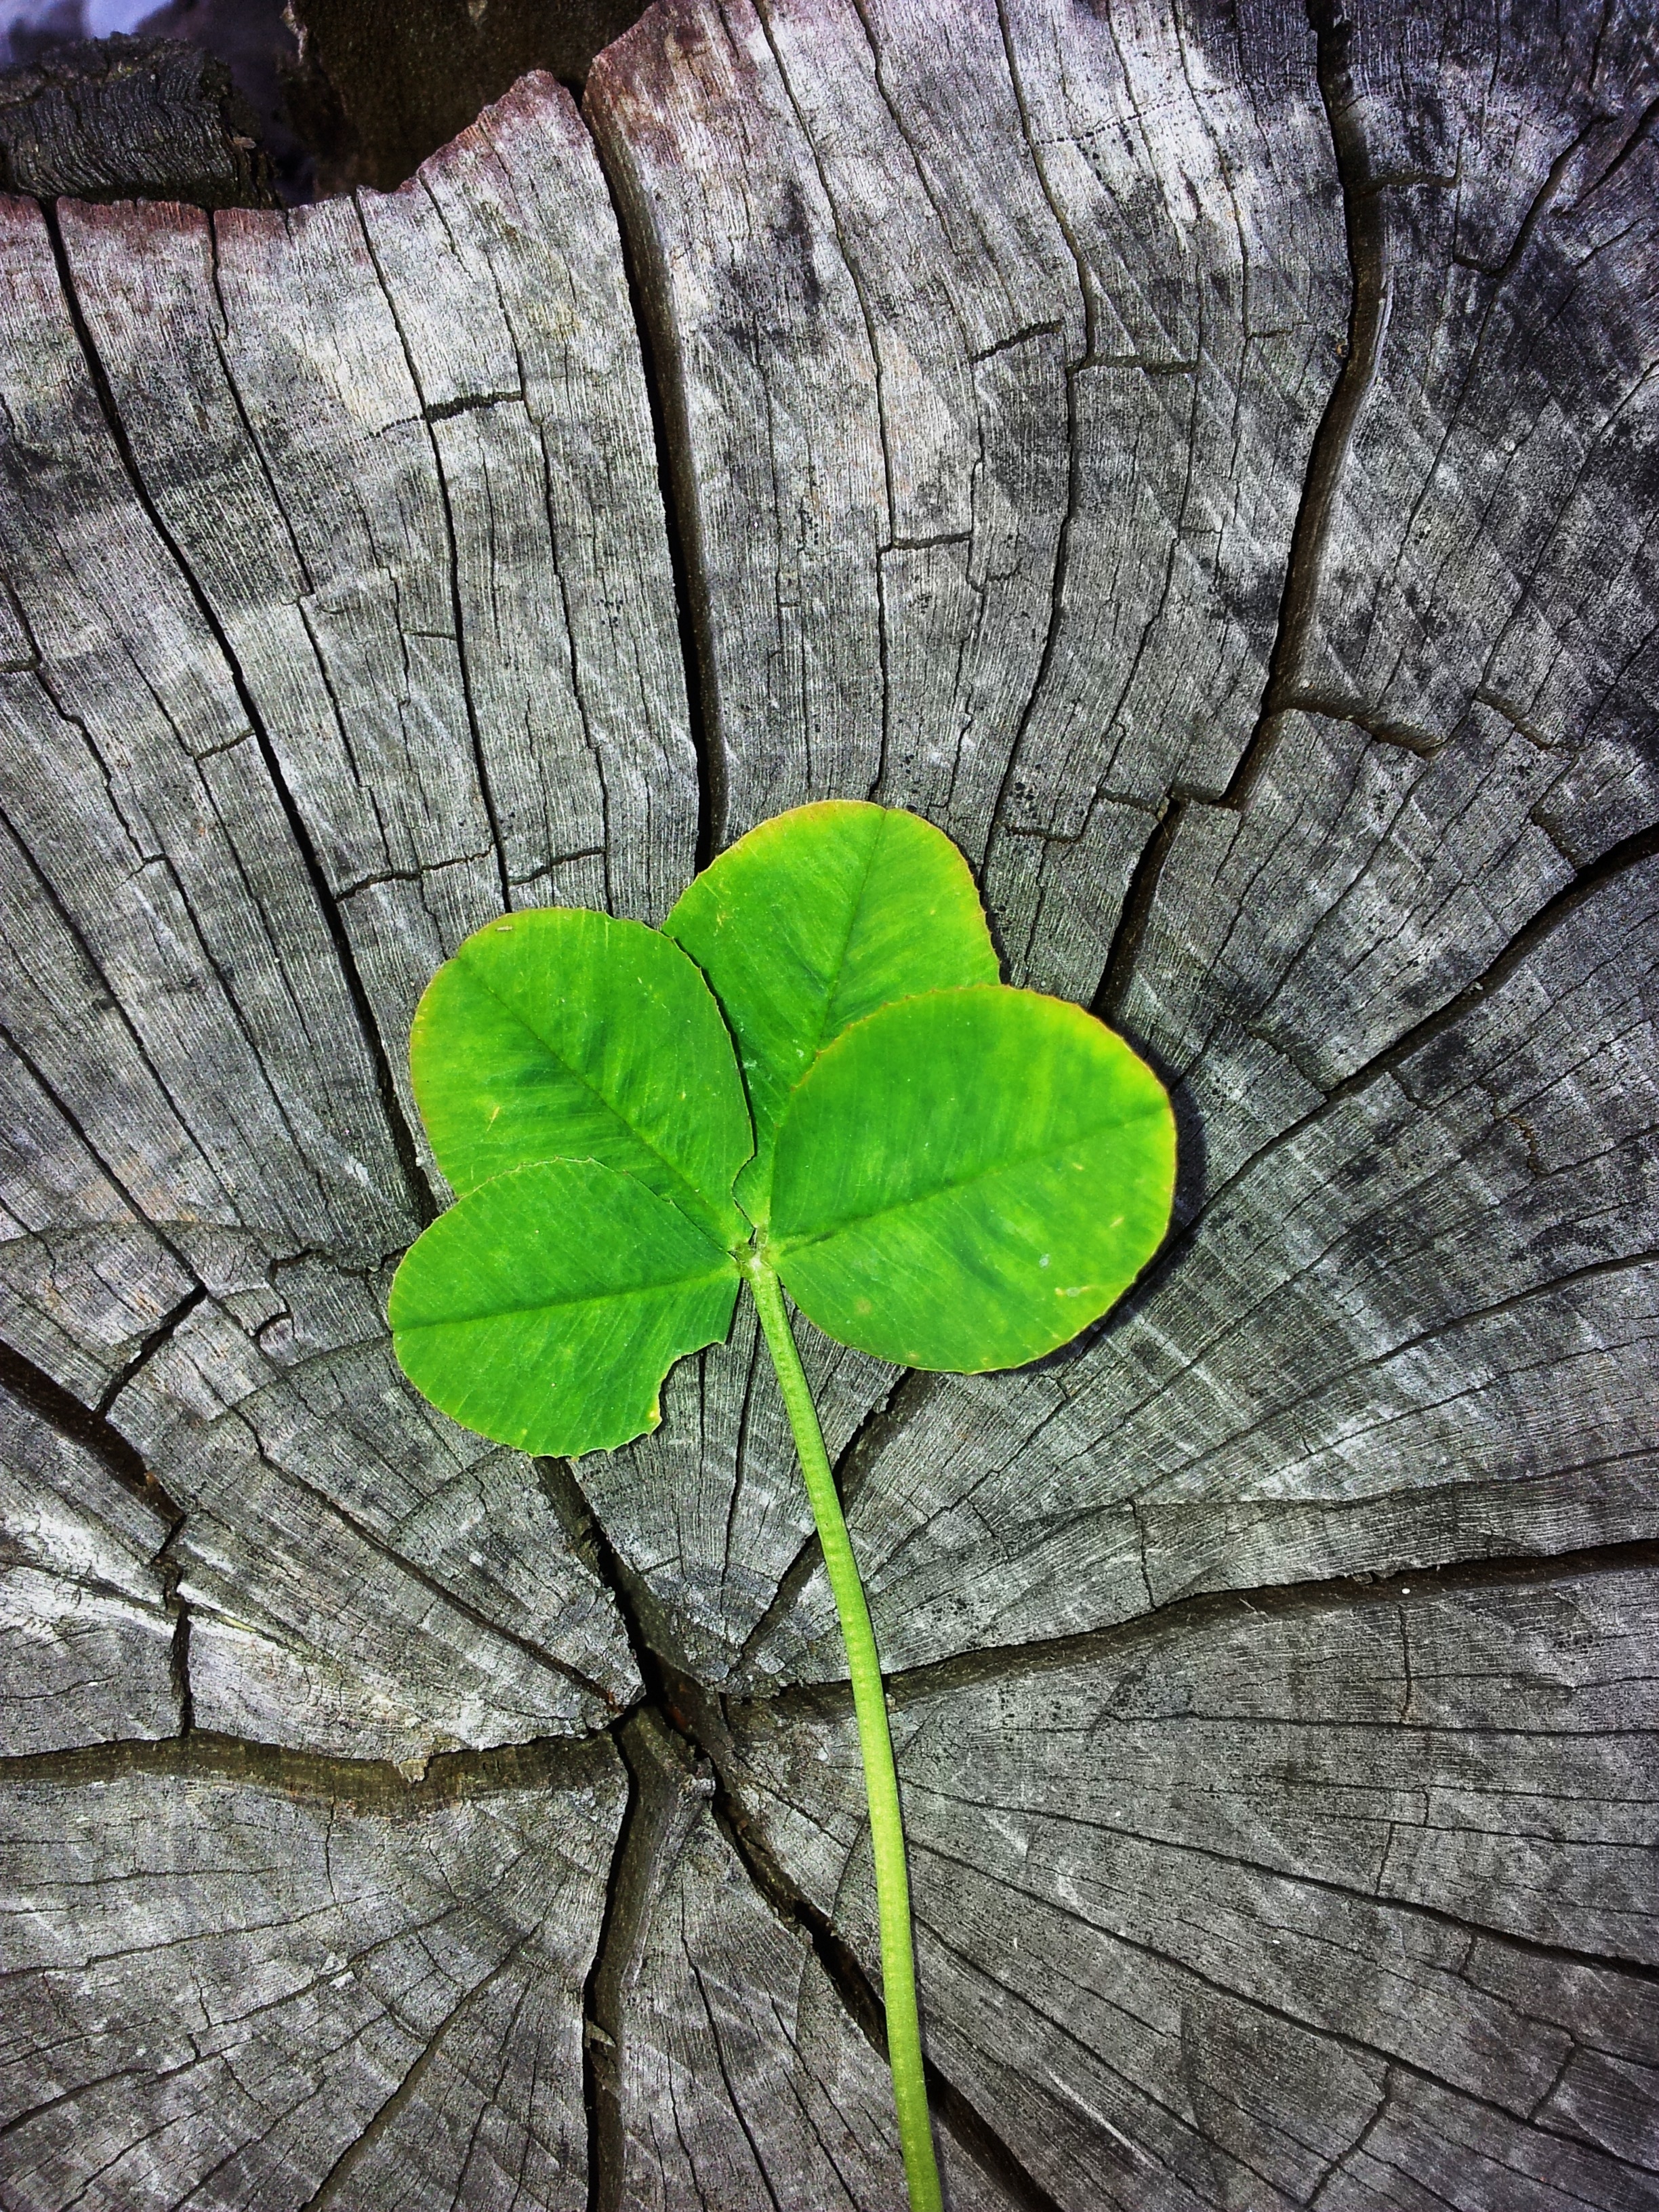
tree, nature, branch, plant, wood, leaf, flower, trunk, green, symbol, soil, botany, flora, ireland, luck, irish, klee, macro photography, flowering plant, lucky charm, four leaf clover, shamrocks, lucky clover, vierbl ttrig, annual plant, plant stem, woody plant, land plant